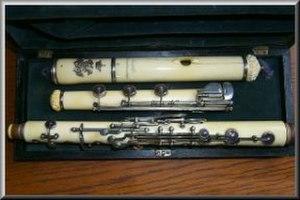
Jean-Pierre Eustache est un flûtiste français, né à Caen le 14 octobre 1930 et décédé le 1ᵉʳ juillet 2014 à Suresnes